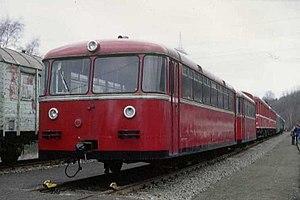
L’Uerdinger Schienenbus était un autorail construit par la Waggonfabrik Uerdingen pour la Deutsche Bundesbahn et plusieurs sociétés privées de chemins de fer allemands. Les Schienenbusse portaient les numéros VT 95 et VT 98 et furent, avec 1 492 exemplaires construits entre 1950 et 1971, un très grand succès. Sans le Schienenbus, beaucoup de lignes secondaires n’auraient pas survécu durant les années 1960, 1970 et même 1980. C’est pour cela que le Schienenbus fut nommé le sauveur des lignes secondaires.